Salt Lake Tabernacle

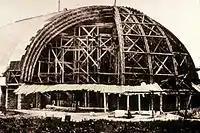
The Tabernacle under construction

The Tabernacle was built between 1864 and 1867 on the west center-line axis of the Salt Lake Temple. In 1892 it was the largest assembly hall in the United States. The roof was constructed in the lattice-truss arch system, which was devised by Ithiel Town and is held together by dowels and wedges. The building has a sandstone foundation, and the dome is supported by forty-four sandstone piers. Prior to its refurbishing in 2007, the overall seating capacity of the building was around 7,000, which included the choir area and gallery (balcony).